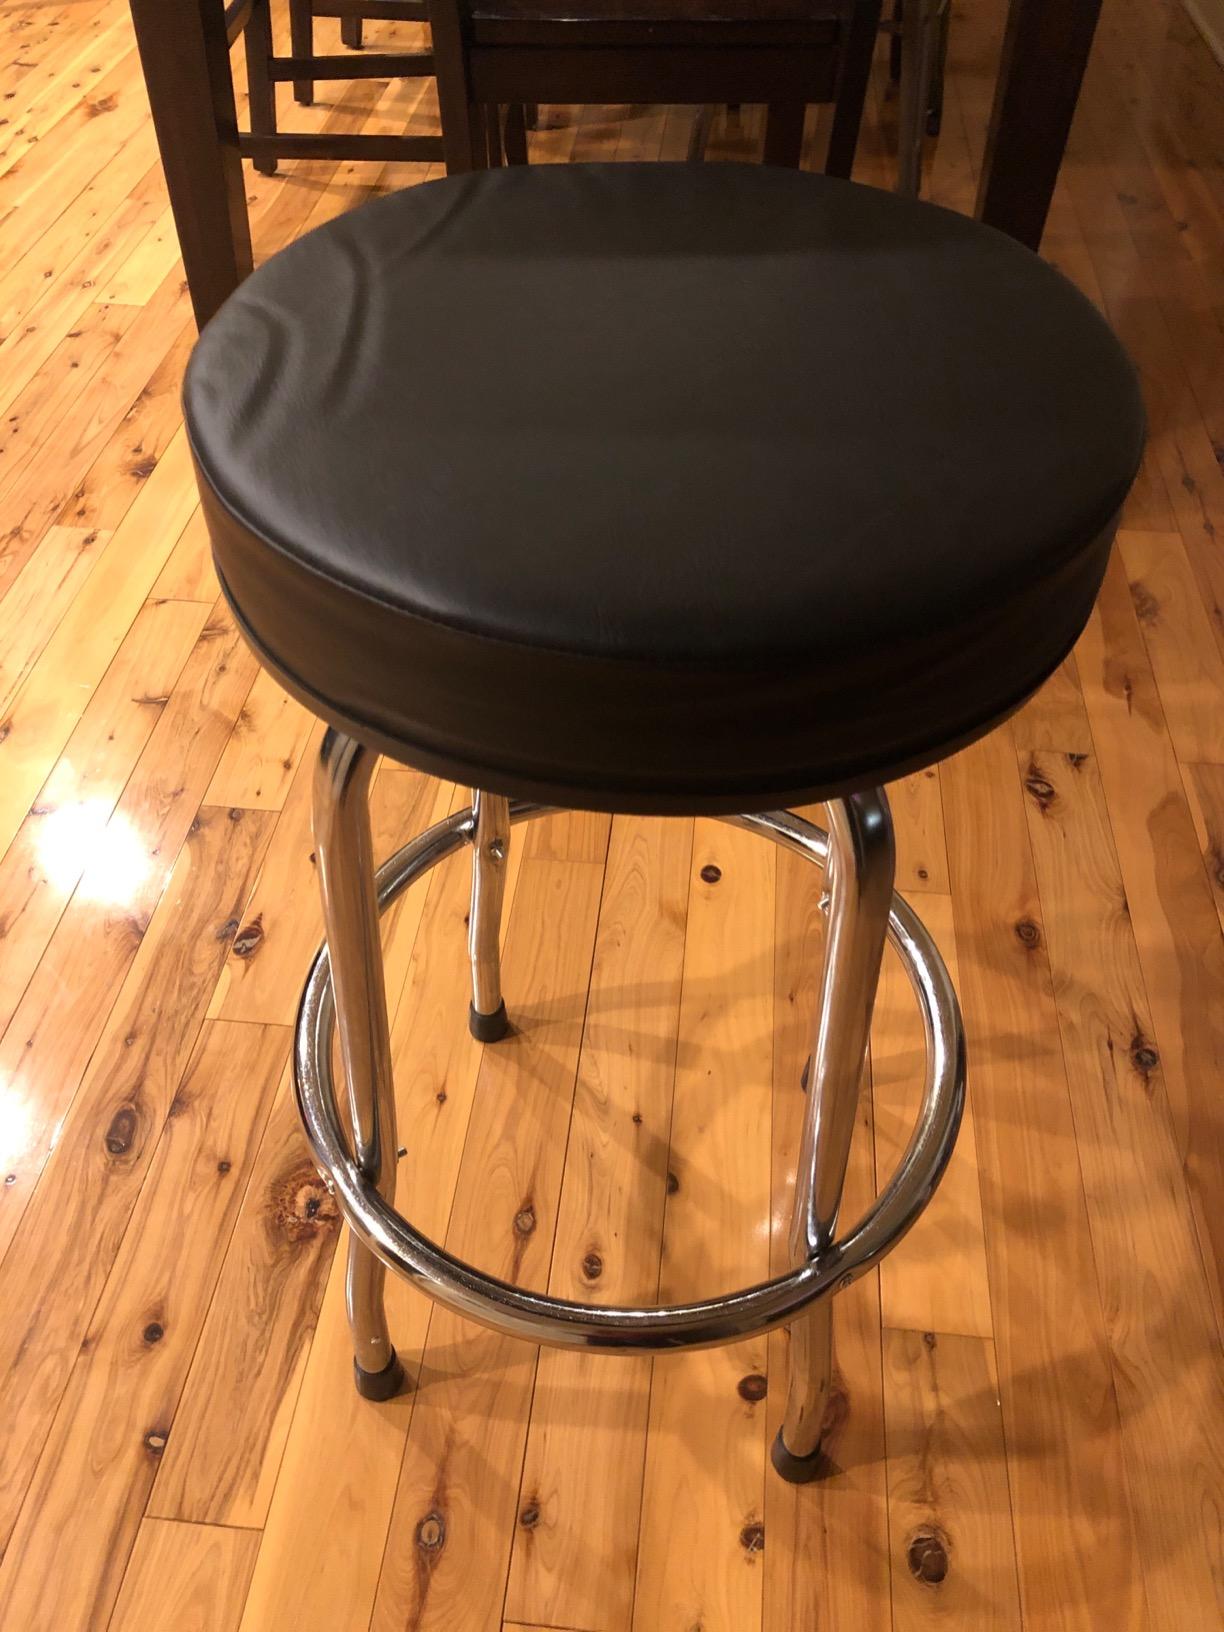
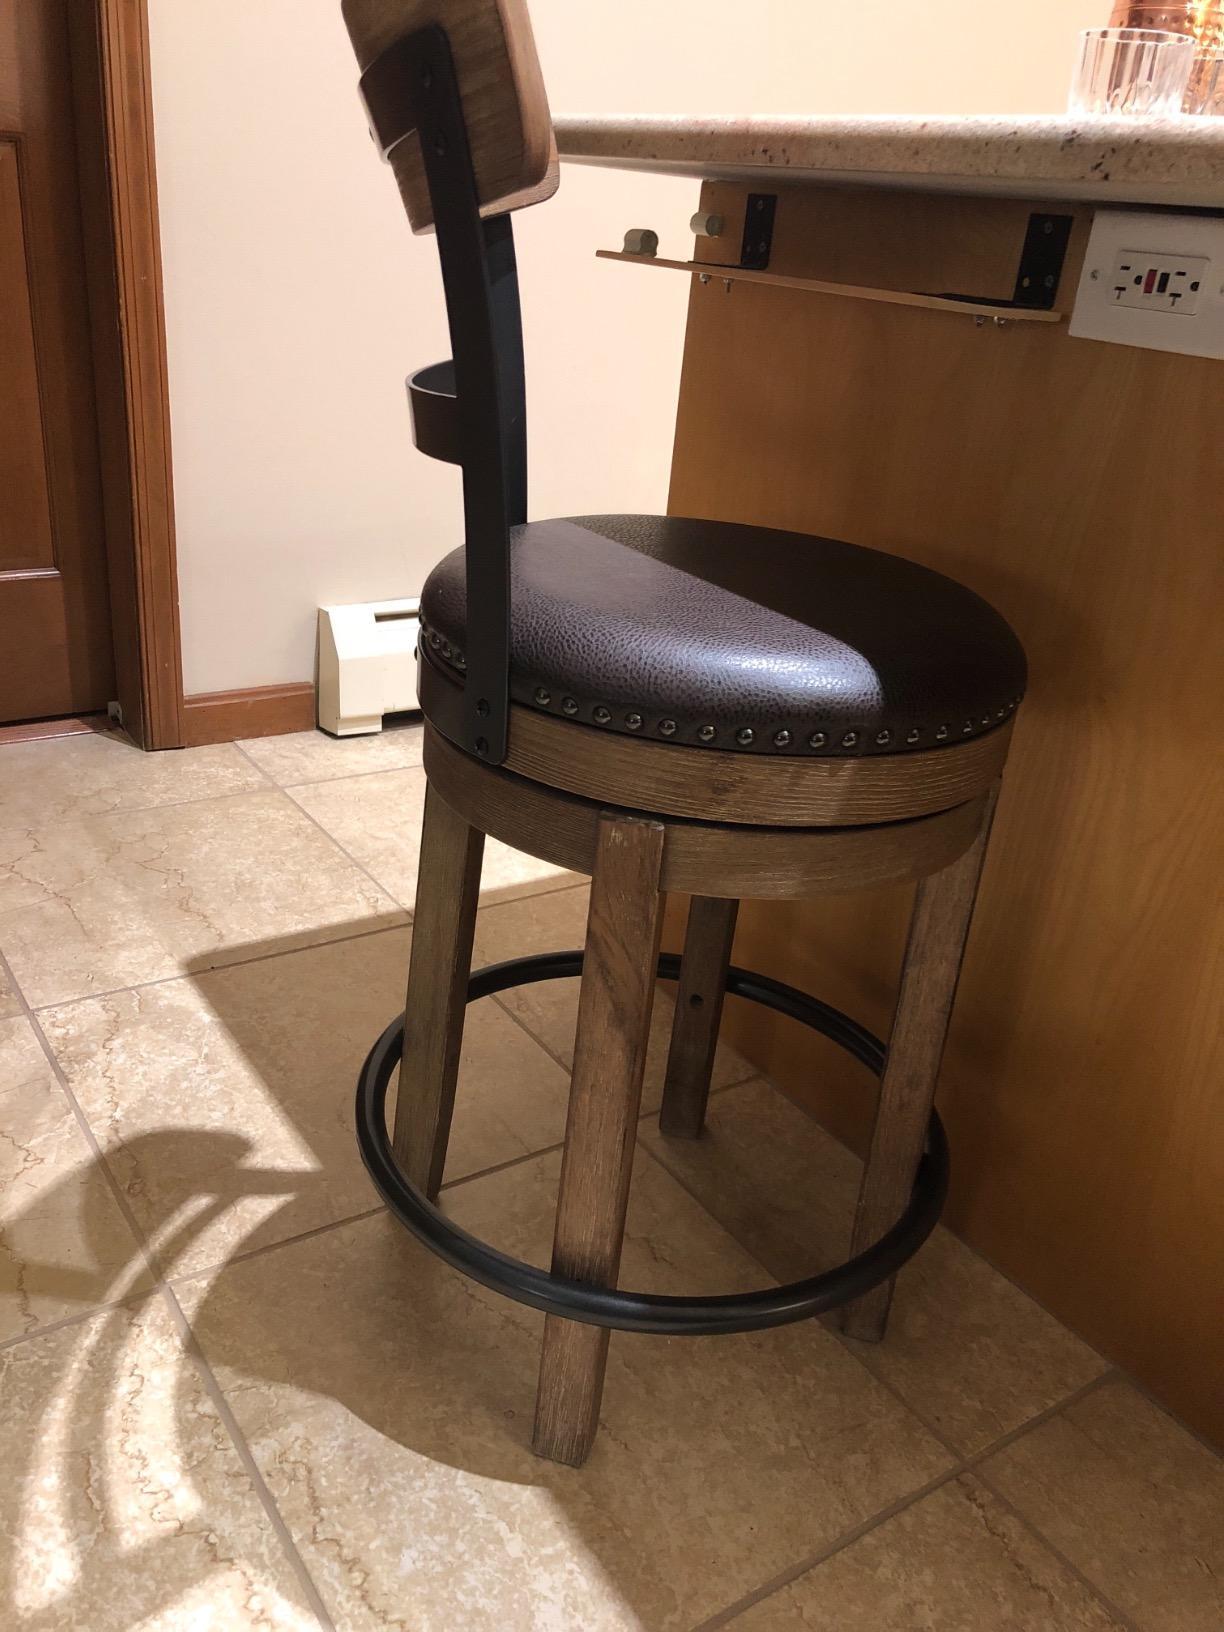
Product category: stool
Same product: no